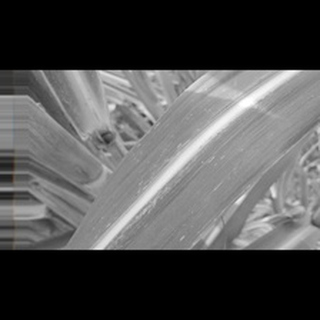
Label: sugarcane_mosaic